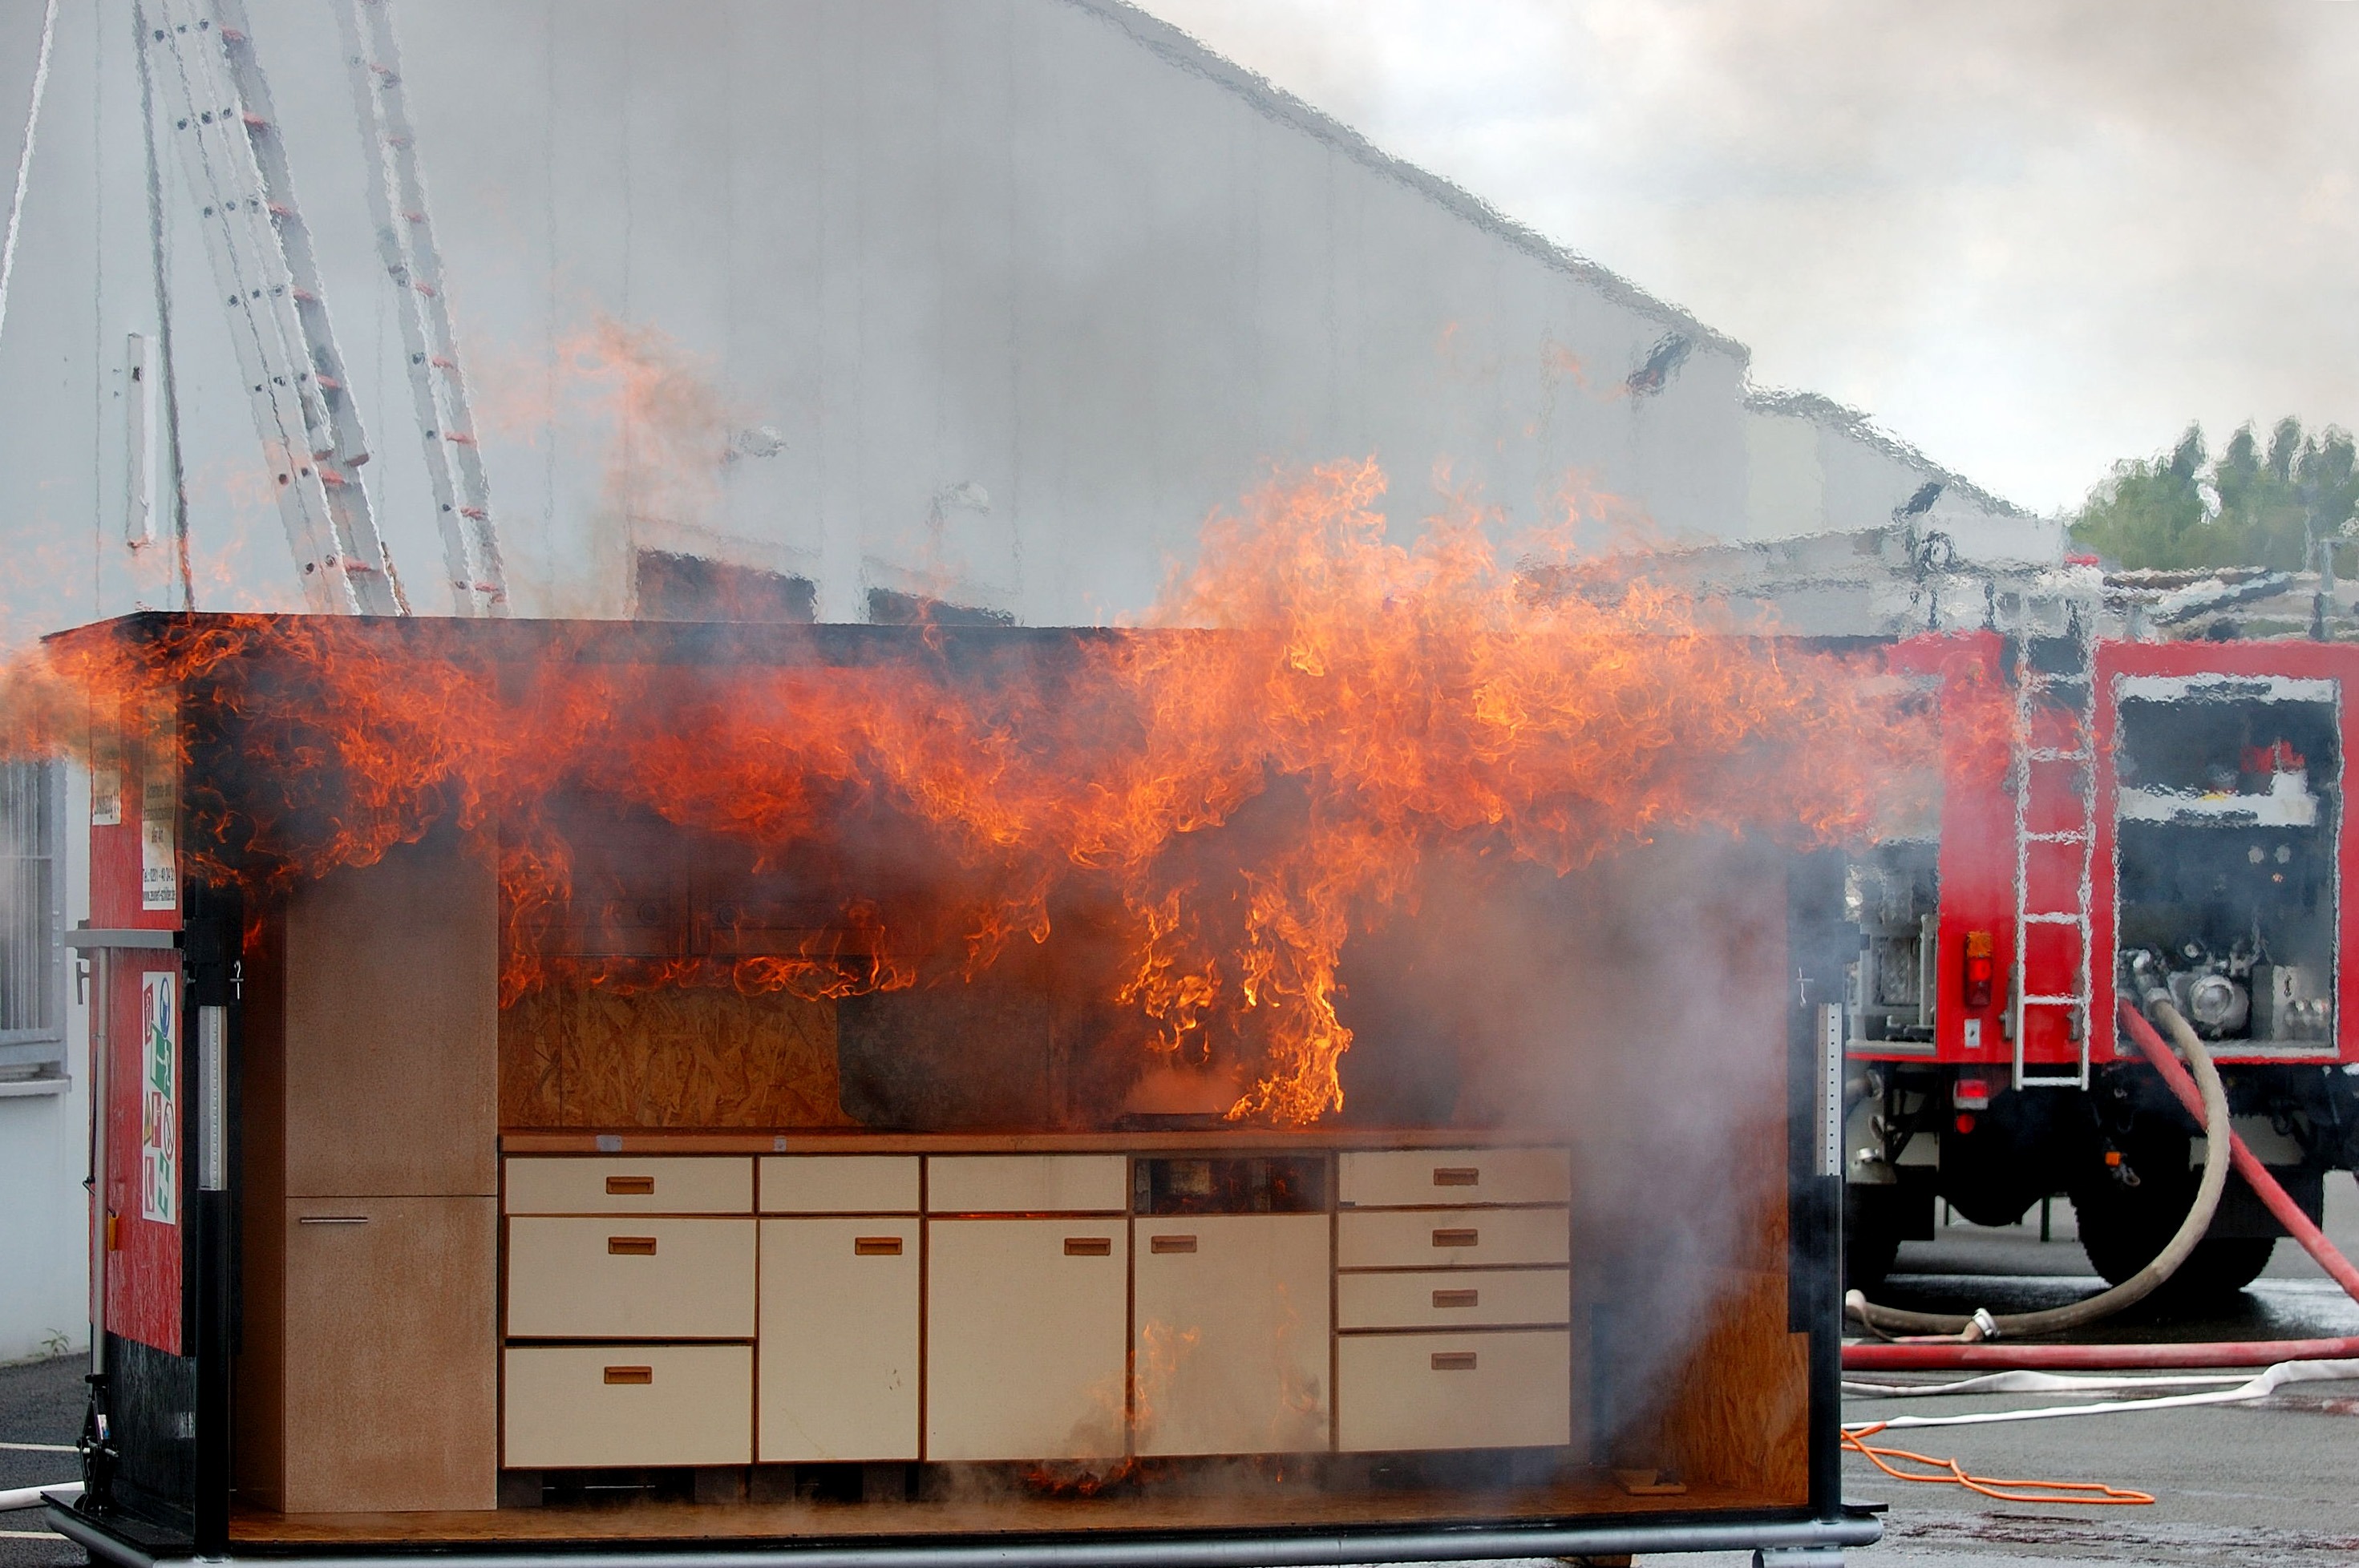
asphalt, transport, vehicle, flame, fire, feuerloeschuebung, kitchen fire, air shimmer